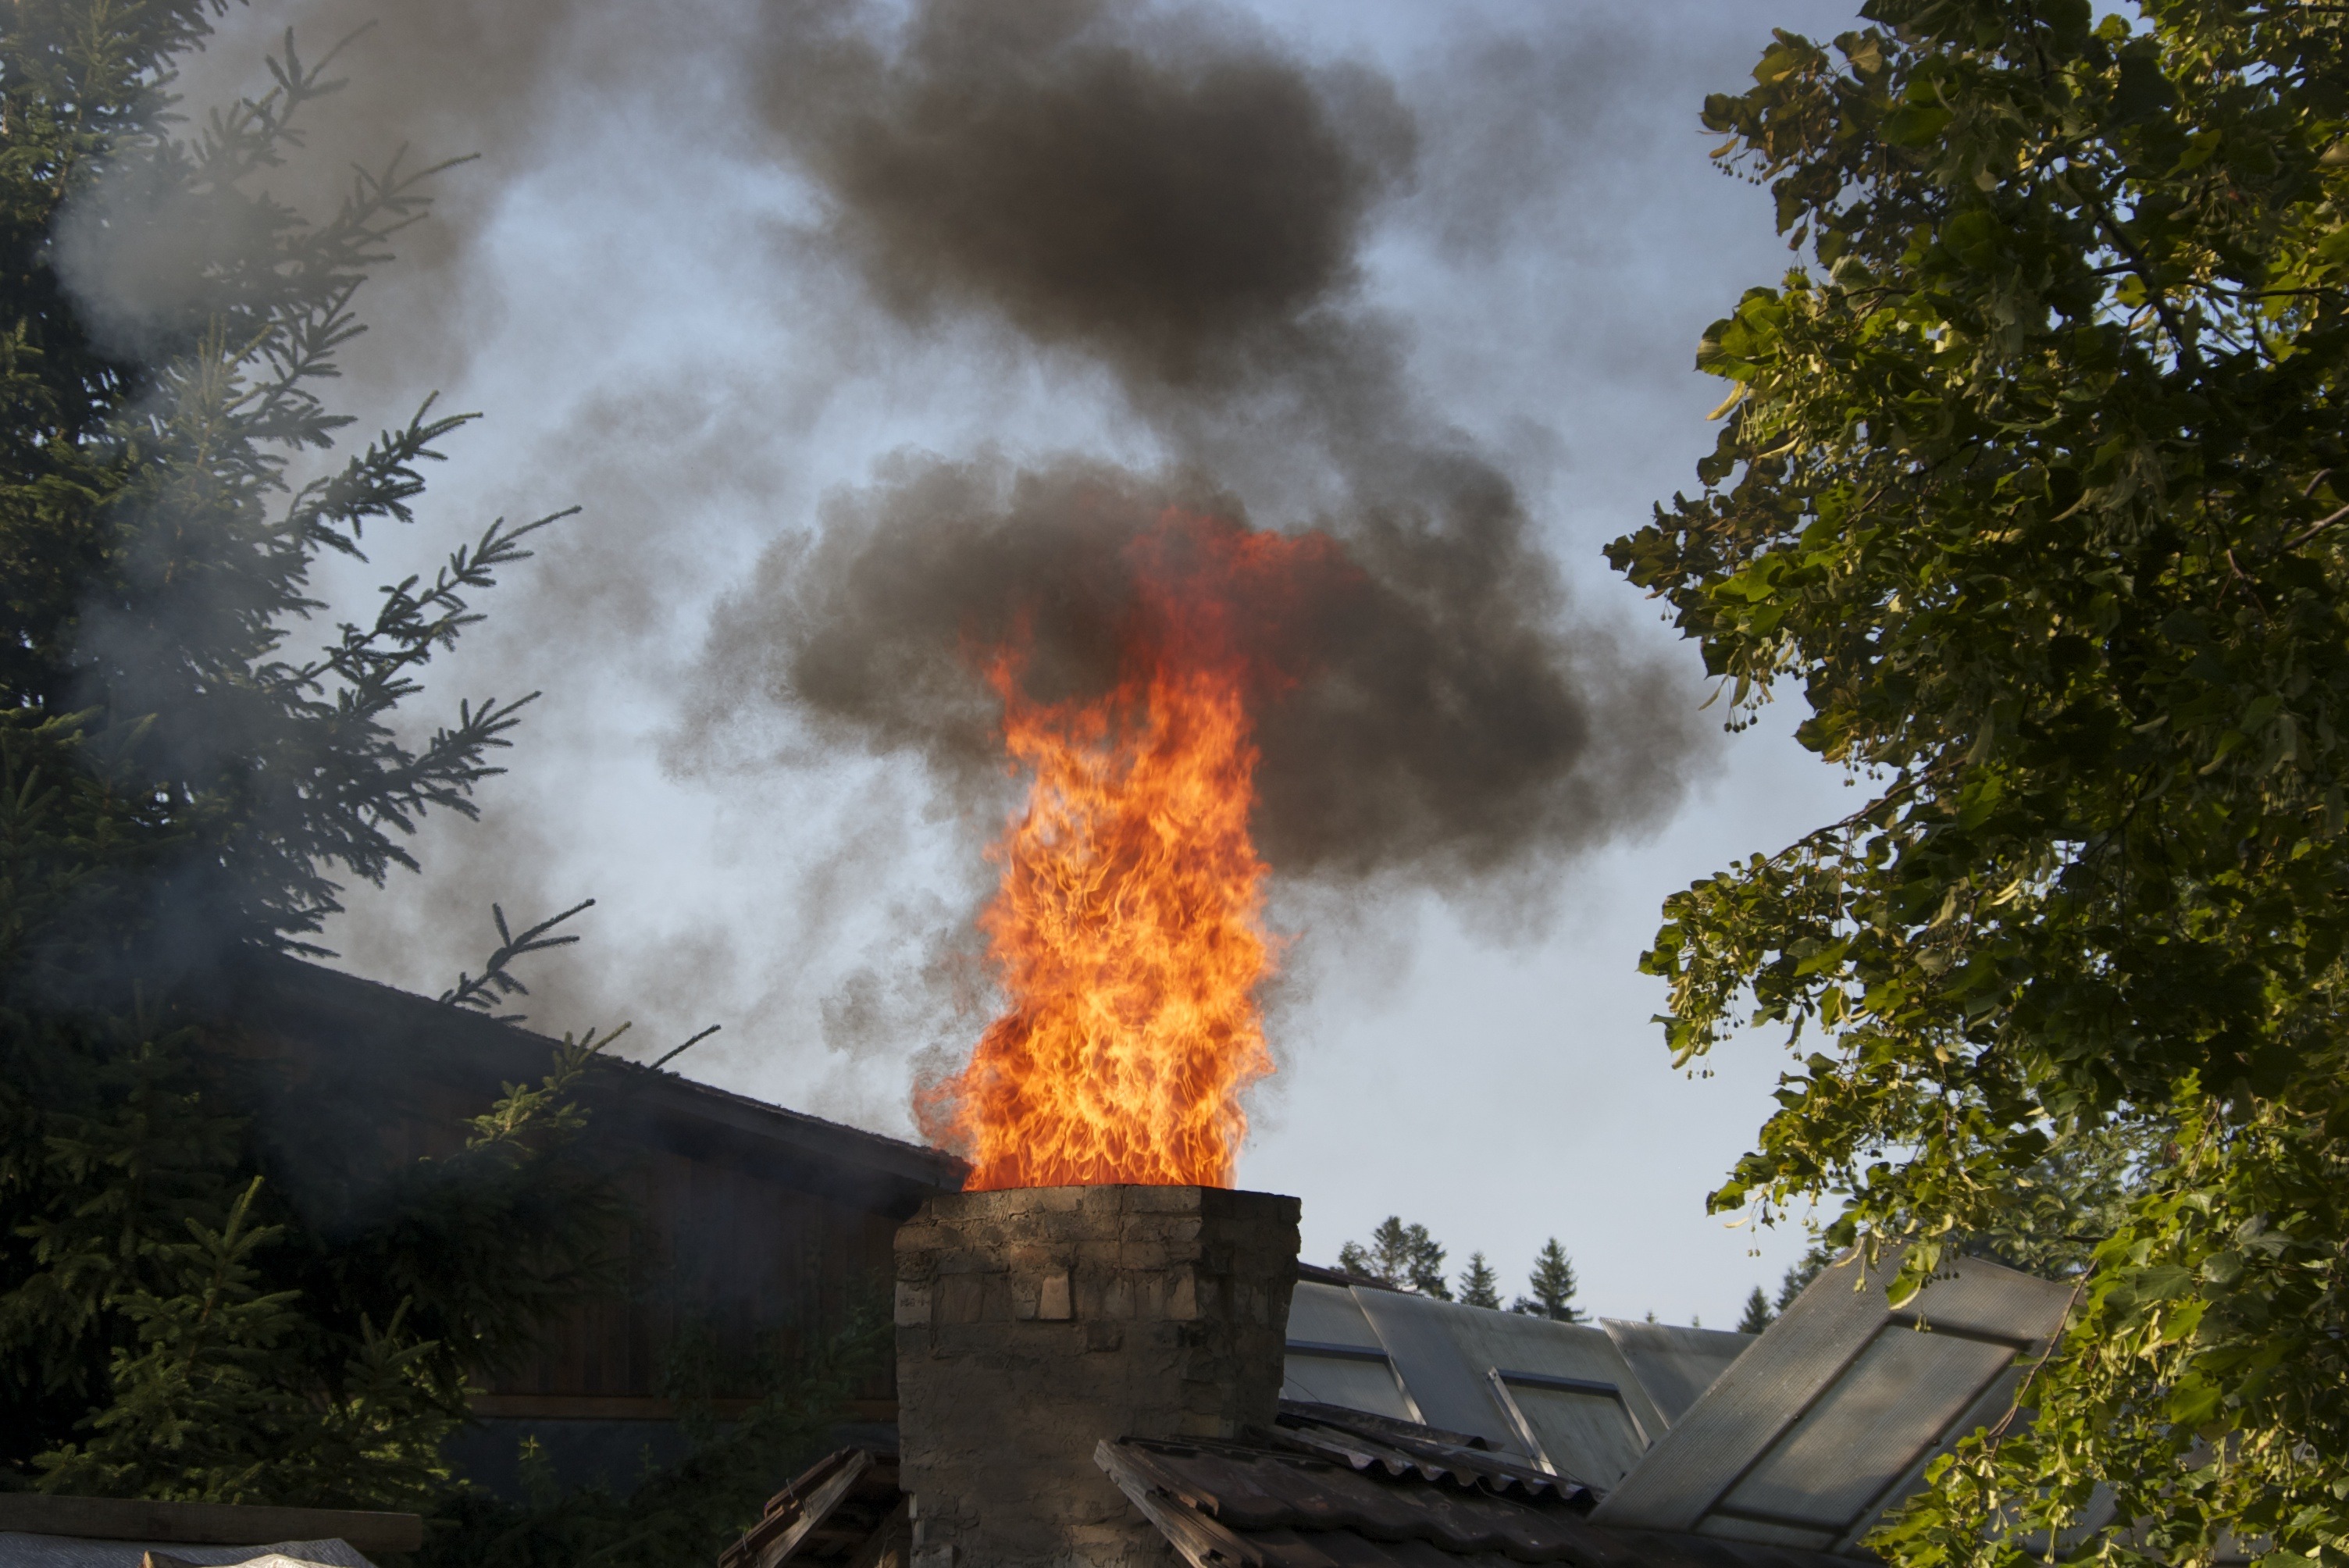
flame, fire, fireplace, explosion, burn, brand, wildfire, wood fire